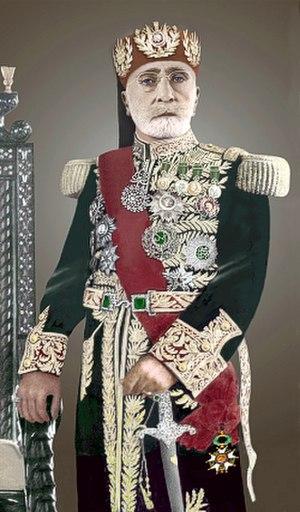
Le bey de Tunis est à l'origine un gouverneur représentant l'Empire ottoman à Tunis.
Lamine Bey, nom francisé de Mohamed el-Amine Bey, né le 4 septembre 1881 à Carthage et décédé le 30 septembre 1962 à Tunis, est le dernier bey de la dynastie des Husseinites qui a régné sur la Tunisie de 1705 à 1957.
Cet article dresse la liste des chefs du gouvernement tunisien.